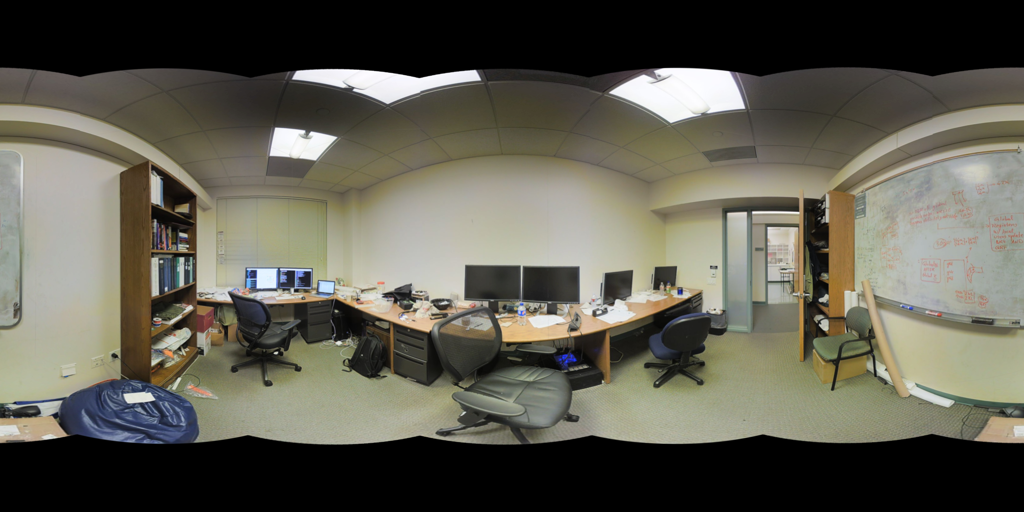
Referred object: the green chair next to the whiteboard

Referred object: the three black computer monitors

Referred object: turn slightly left, and you'll see the bookshelf next to the window